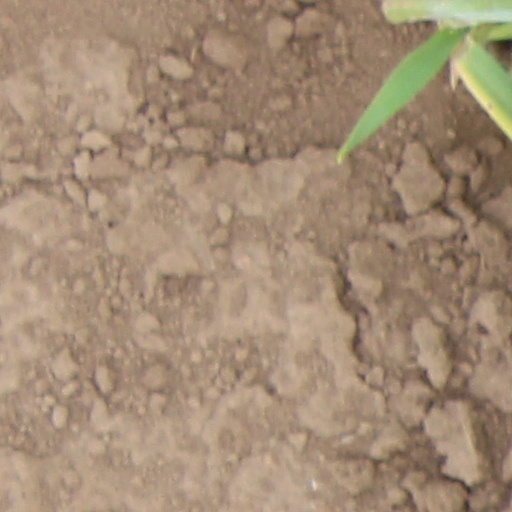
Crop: wheat